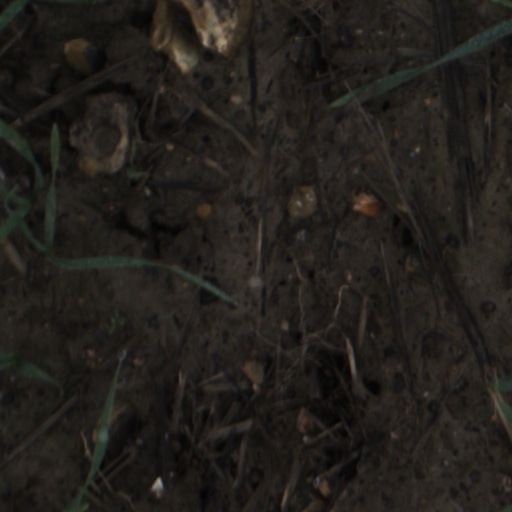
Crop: wheat